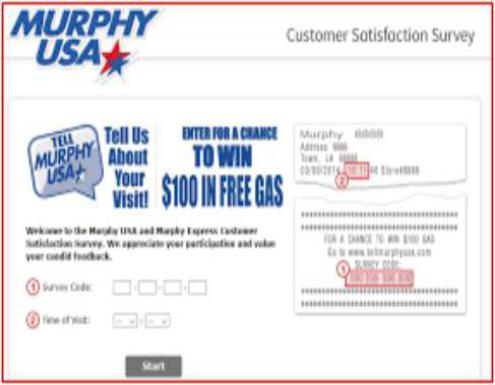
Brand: murphyusa
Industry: Others